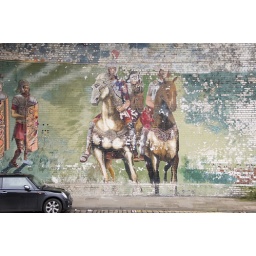
The wall under the railway bridge on Beaufort Street in Castlefield, Manchester.